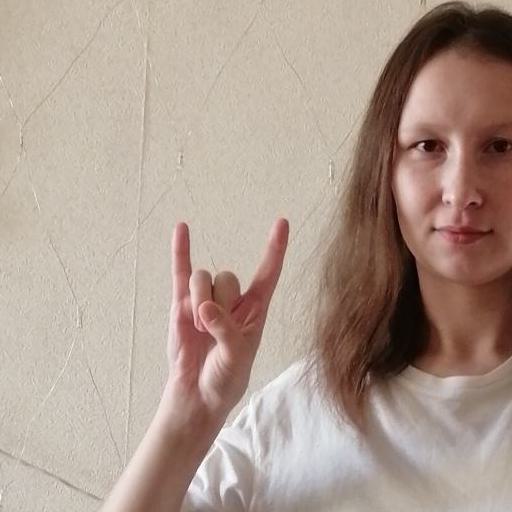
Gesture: rock